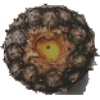
Label: pineapple